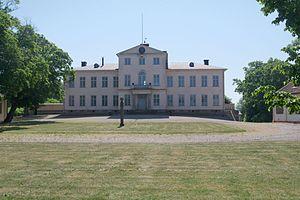
Cette liste non exhaustive répertorie les principaux châteaux en Suède.